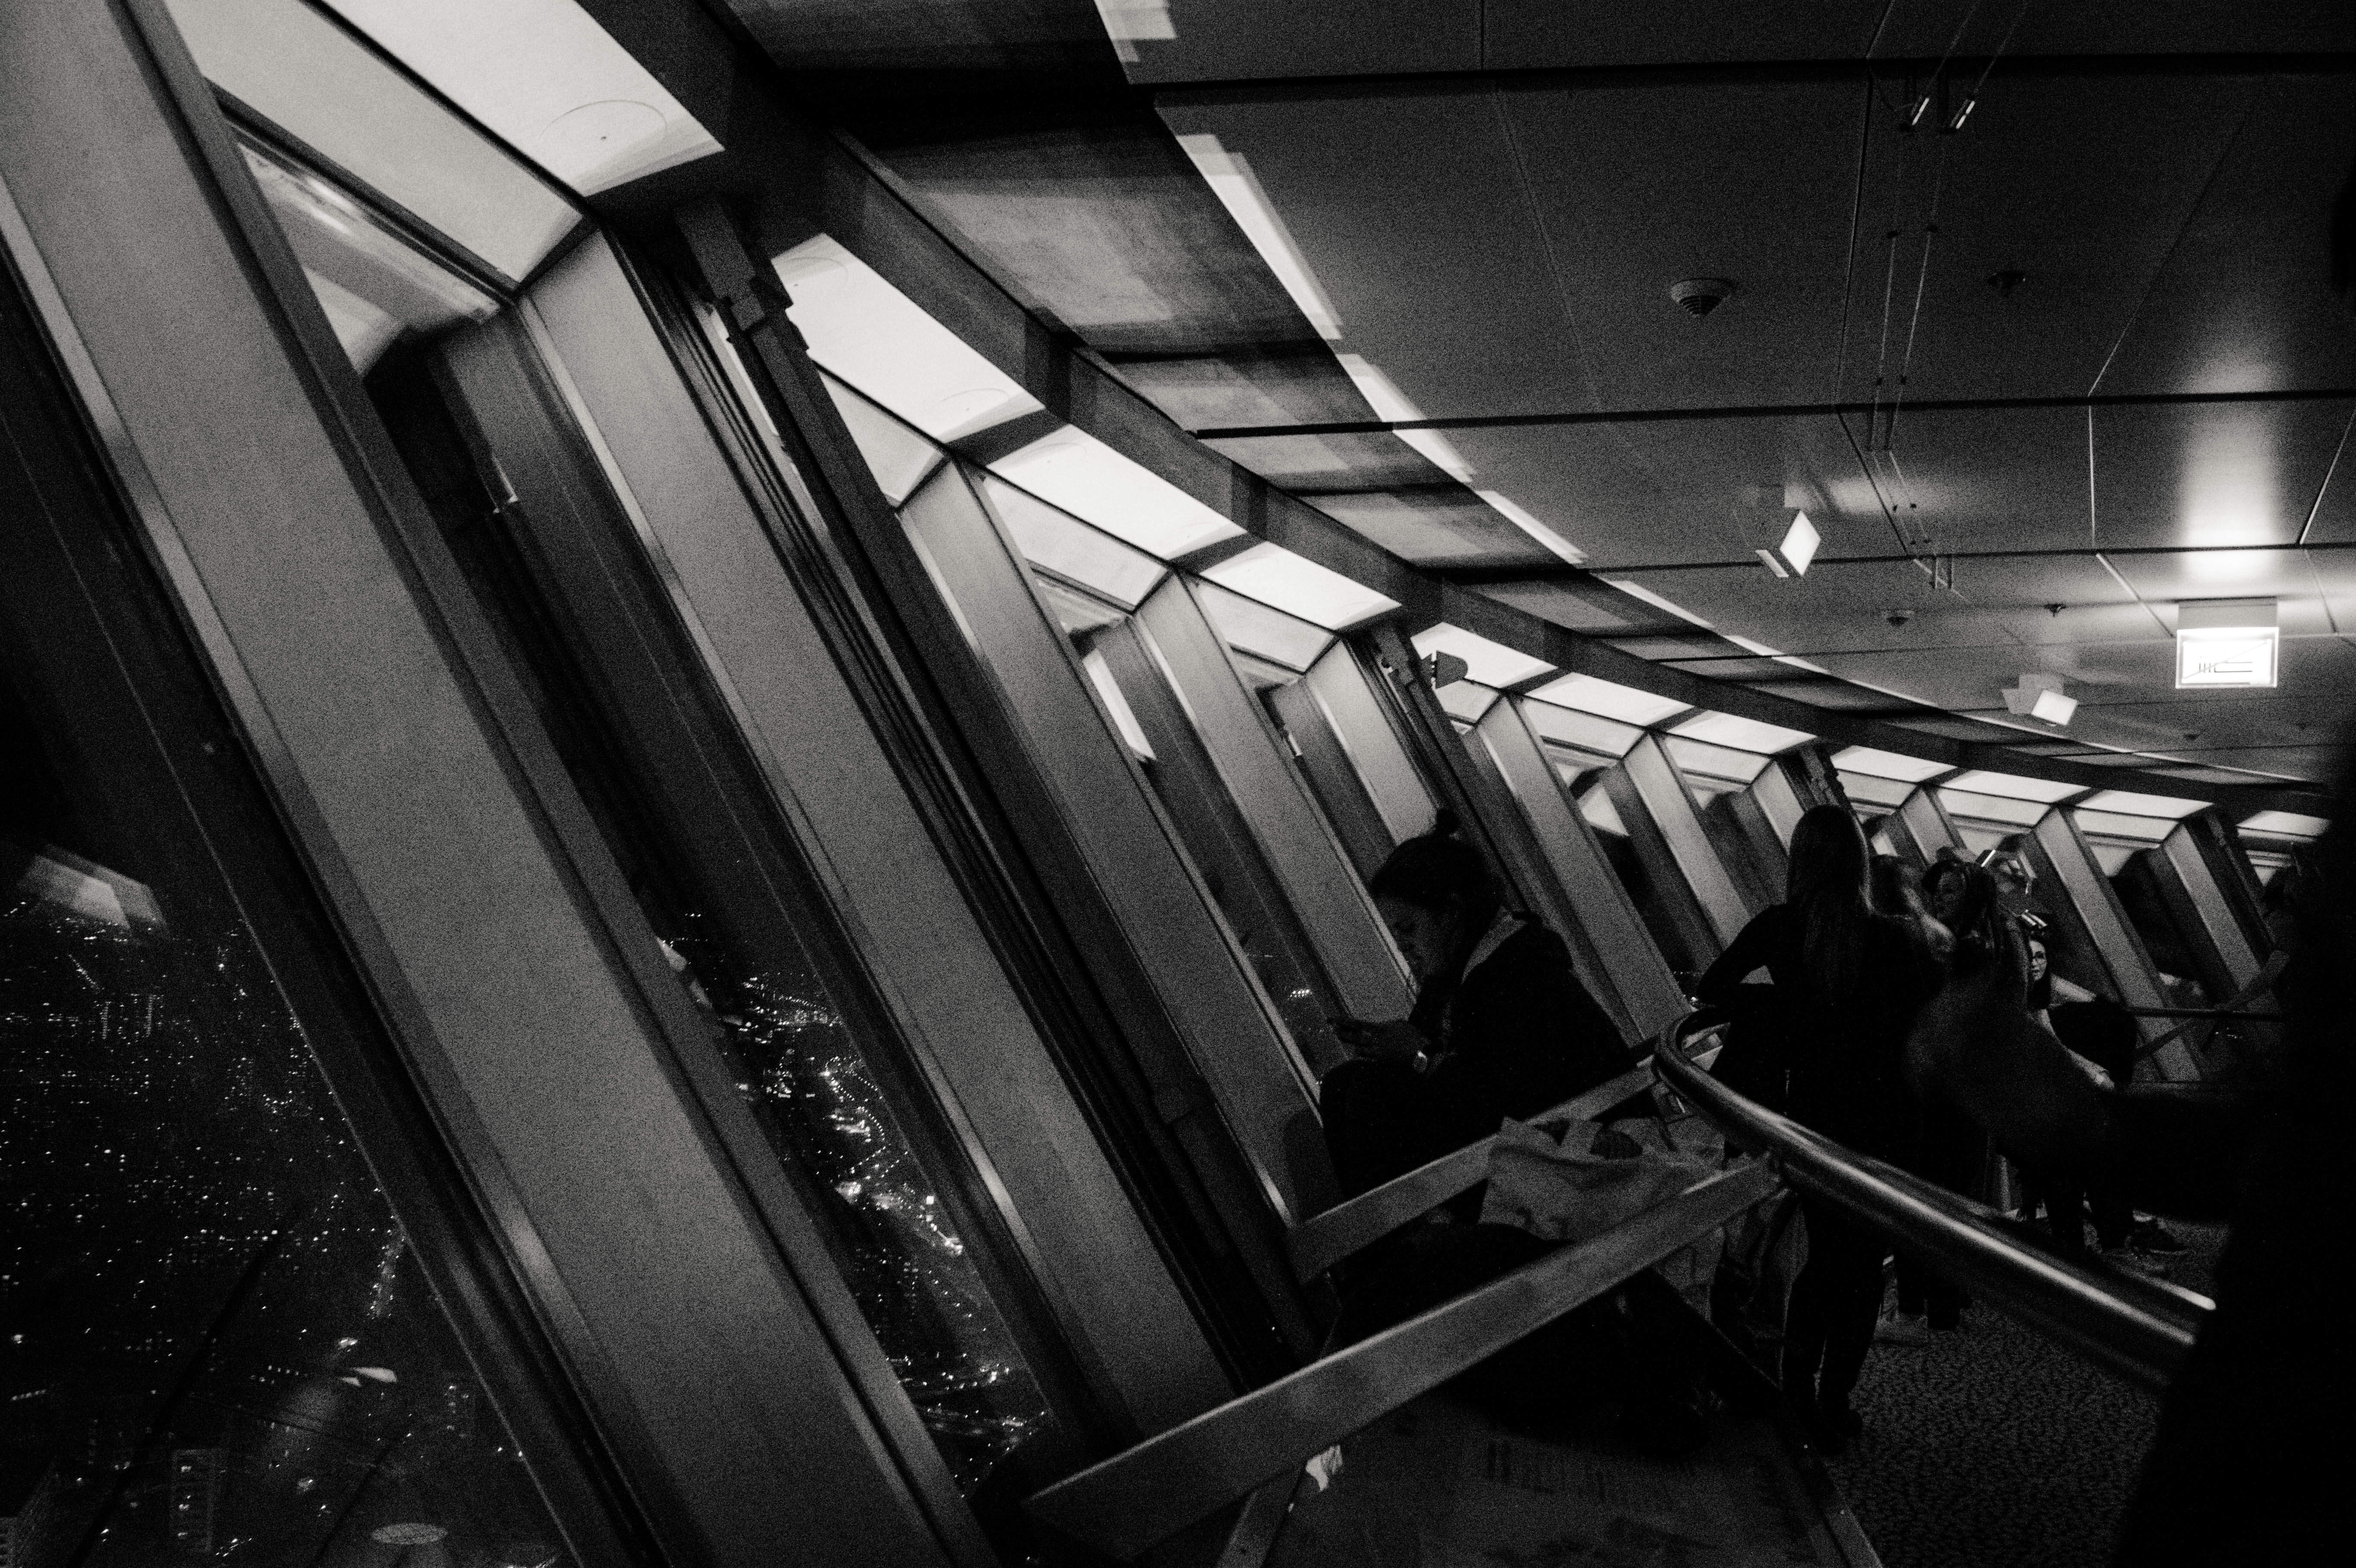
light, black and white, white, night, photography, line, darkness, black, monochrome, public transport, symmetry, shape, monochrome photography, film noir